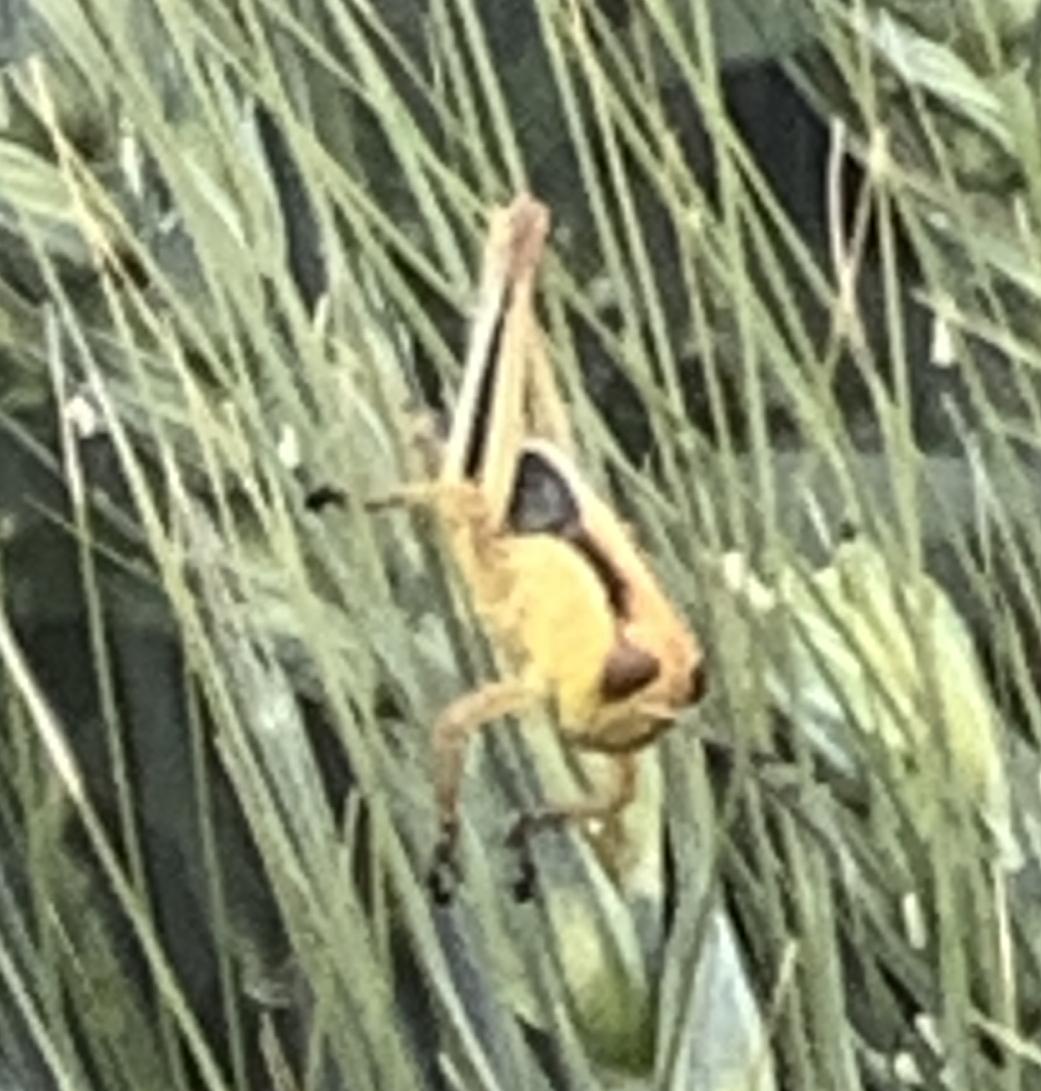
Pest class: occasional_pest